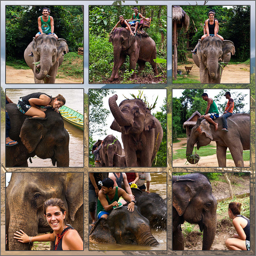
A series of photos showing people riding on top of elephants.
Here is various different images of people taking care of and spending time with an elephant.
Many pictures of people riding on an elephant.
A man and woman pose for pictures while they ride an elephant.
A collage of pictures of people riding elephants.